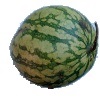
Label: Watermelon 1